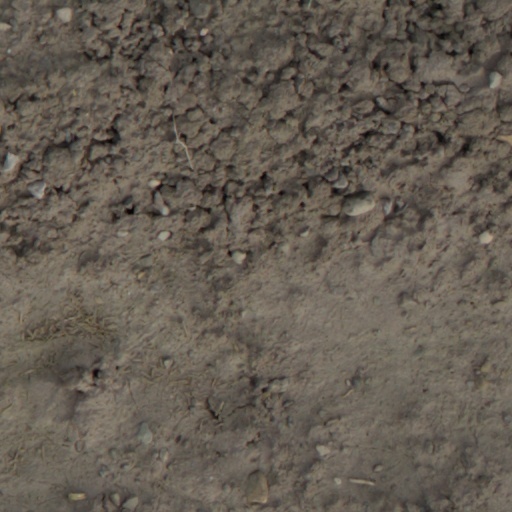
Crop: wheat